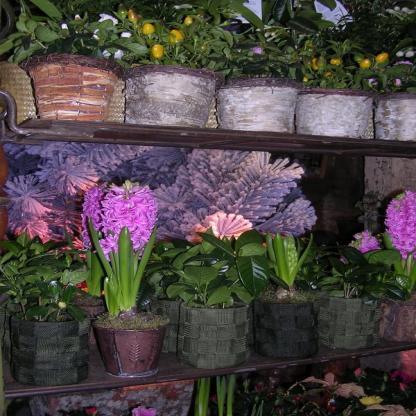
Scene: Indoor